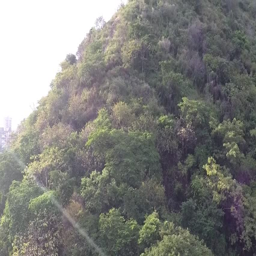
aerial view of a traffic and mountain